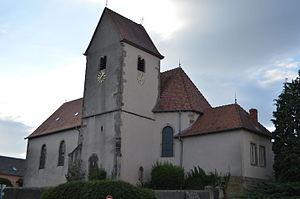
Église Saint-Vit (Guy) de Roth
Roth est un village et une ancienne commune de Moselle rattaché à Hambach entre 1790 et 1794.
Hambach est une commune française située dans le département de la Moselle et le bassin de vie de la Moselle-Est, en Lorraine.